Porsche PFM 3200

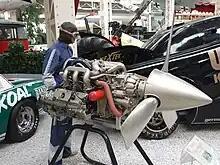
Porsche PFM 3200 aircraft engine in Technik Museum Speyer

The Porsche PFM 3200 was a six-cylinder horizontally opposed air-cooled aircraft engine developed by Porsche from its air-cooled line of automobile engines from the famous Porsche 911 sports car. The PFM designation was derived from the name of the division that designed the engines,"Porsche-Flugmotoren" ("Porsche Flight Engines").